River Fleet

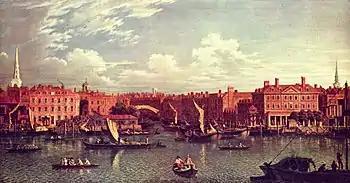
Entrance to the River Fleet as it emerges into the Thames, by Samuel Scott, c. 1750

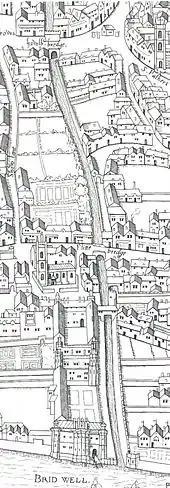
The southern reaches of the Fleet, flowing beneath Holborn Bridge and Fleet Bridge, past Bridewell Palace, and into the Thames, as shown on the "Copperplate" map of London, surveyed between 1553 and 1559

The River Fleet is the largest of London's subterranean rivers, all of which today contain foul water for treatment. It has been used as a culverted sewer since the development of Joseph Bazalgette's London sewer system in the mid-19th century with the water being treated at Beckton Sewage Treatment Works. Its headwaters are two streams on Hampstead Heath, each of which was dammed into a series of ponds—the Hampstead Ponds and the Highgate Ponds—in the 18th century. At the southern edge of Hampstead Heath these descend underground as sewers and join in Camden Town. The waters flow from the ponds.